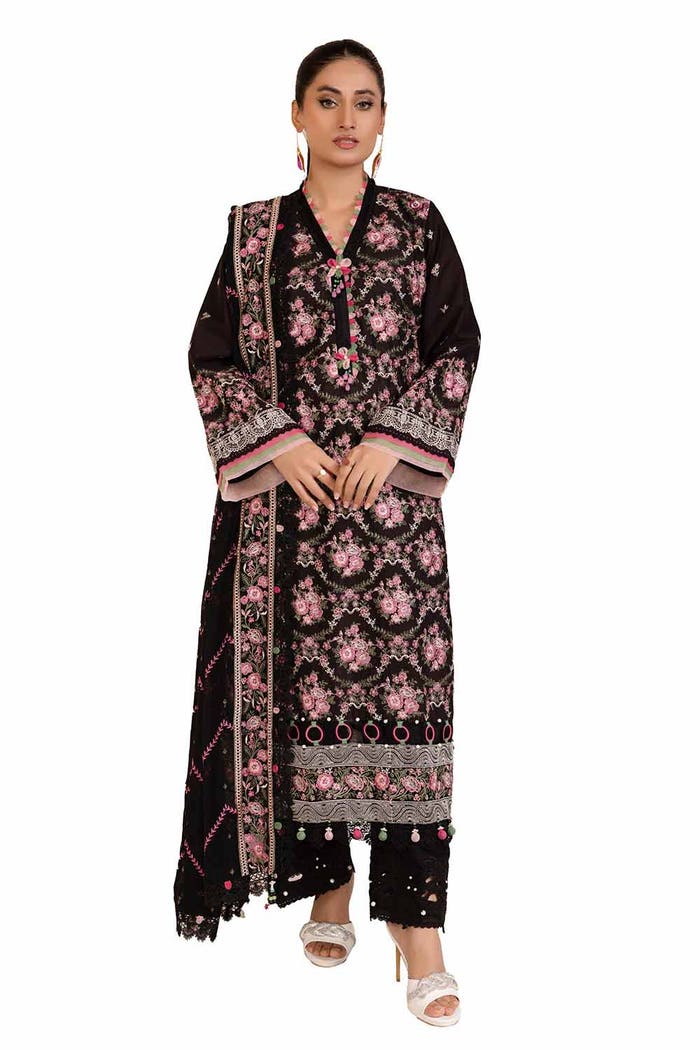
black pink embroidered chiffon salwar